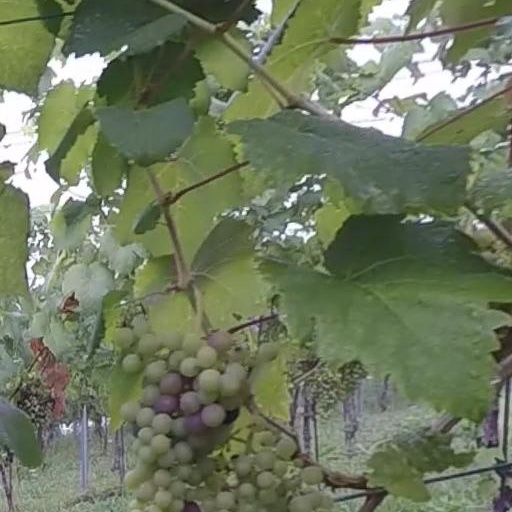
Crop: grape